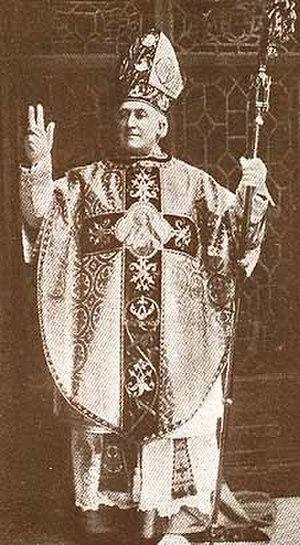
Arnold Harris Mathew fut le premier évêque de l'Église vieille-catholique du Royaume-Uni. Il fut prêtre de l'Église catholique romaine d'Angleterre, avant de rejoindre le mouvement des vieux catholiques.